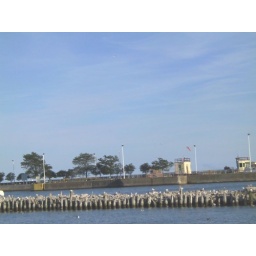
Navy Pier in Chicago - Boat ride on chicago river and lake michigan